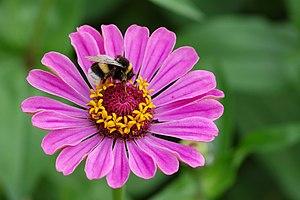
Fleur de Zinnia elegans avec un Bourdon terrestre (Bombus terrestris) dessus. Image prise dans un jardin à Épinal, en France. Magyar: Pompás rézvirág (cinnia elegans), a virág közepén egy földi poszméh látható. 中文: 欧洲熊蜂停在百日草上，摄于法国埃皮纳勒的一座公园。 Camera: Nikon D50 Lens: Tokina AT-X AF 100/2,8 Makro Pro D
Zinnia violacea est une espèce de plantes annuelles de la famille des Asteraceae.